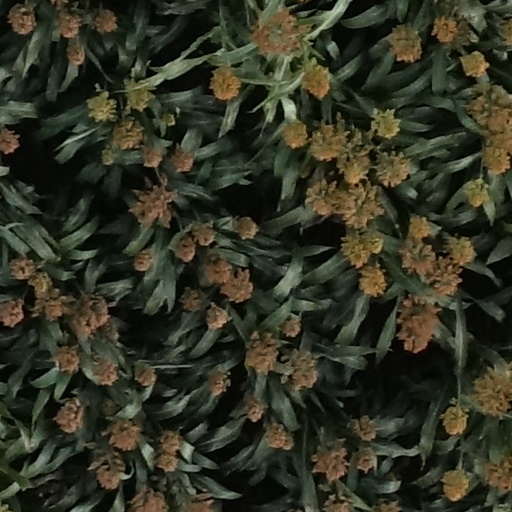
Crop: sorghum